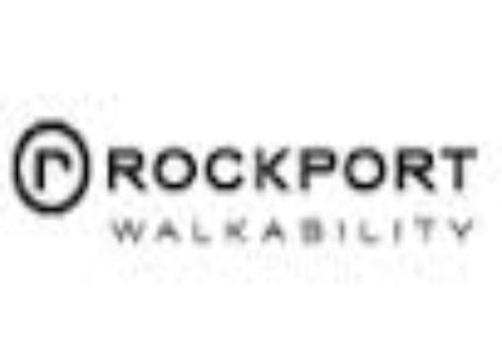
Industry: Clothes